Christianity in the modern era

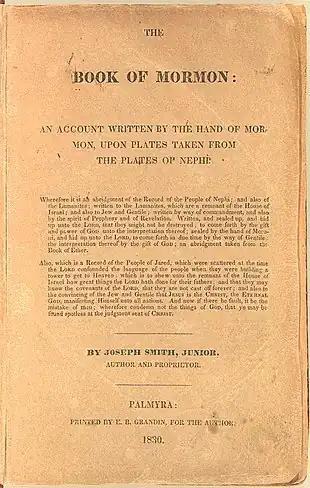
Cover page of The Book of Mormon from an original 1830 edition, by Joseph Smith Jr.

The driving force behind and founder of the Latter Day Saint movement was Joseph Smith Jr., and to a lesser extent, during the movement's first two years, Oliver Cowdery. Throughout his life, Smith told of an experience he had as a boy having seen God the Father and Jesus Christ as two separate beings, who told him that the true church had been lost and would be restored through him, and that he would be given the authority to organize and lead the true Church of Christ. Smith and Cowdery also explained that the angels John the Baptist, Peter, James and John visited them in 1829 and gave them authority to reestablish the Church of Christ and in 1838 Joseph Smith announced that he had received a revelation from God officially expanding the common name to the "Church of Jesus Christ of Latter Day Saints".